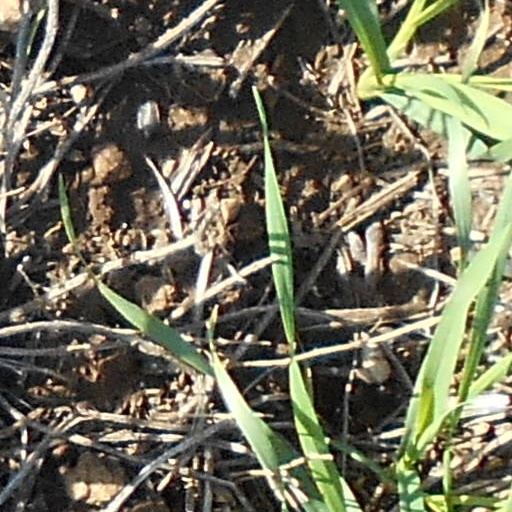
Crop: wheat